Xueta

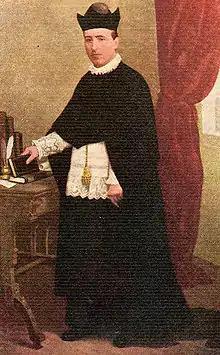
Josep Tarongí Cortès (1847–1890)

In 1857, ("The Balearic synagogue or the history of the Jews of Majorca") was published and signed by Juan de la Puerta Vizcaino. A good part of this book reproduced "Faith Triumphant" and would be replicated a year later with the work ("A miracle and a lie. Vindication of the Majorcan Christians of Hebrew lineage").